Mongol epic poetry

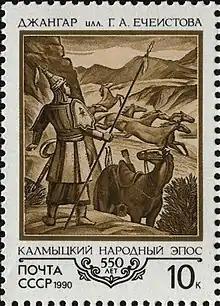
Soviet stamp depicting the "Jangar"

Epic poetry, or "tuuli" in Mongolian, is an important genre of Mongol oral literature, with features reminiscent of Germanic alliterative verse. The two most well-known epics are the "Jangar" and the "Geser". These "tuuli" are commonly sung with instruments such as the "Morin khuur" (horse-head fiddle) and the "Tovshuur" (lute). Most epics deal with topics of the history of the Mongols, their ideal worlds and heroes, and the acquisition of new lands. Epics are performed mostly as celebrations or during important events. Mongol epic poetry has, as of 2009, been on the UNESCO List of Intangible Cultural Heritage in Need of Urgent Safeguarding.